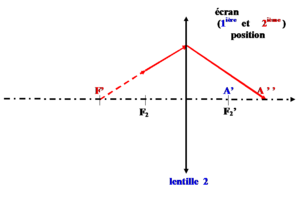
La méthode de Badal est une méthode focométrique de détermination expérimentale de la focale d'une lentille divergente.